Leeds City Council elections

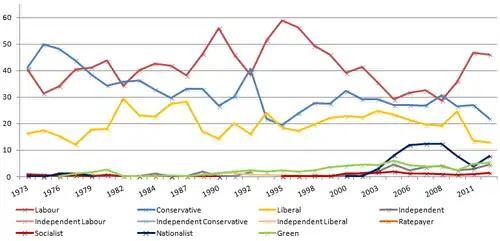
Popular vote shares, 1973–2012

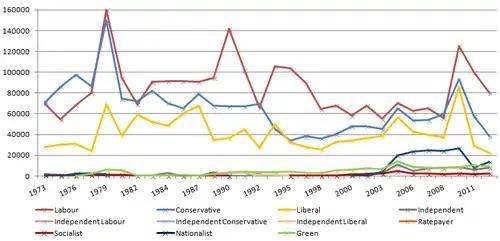
Popular vote figures, 1973–2012

Following the death, removal or resignation of an incumbent councillor between council elections, by-elections occur to elect a successor to fill the vacant council seat. The next by-election will take place on 12 June 2025 in Morley South to replace Wyn Kidger.